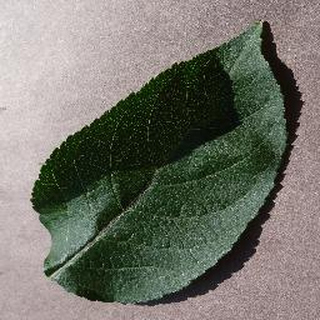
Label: healthy_apple